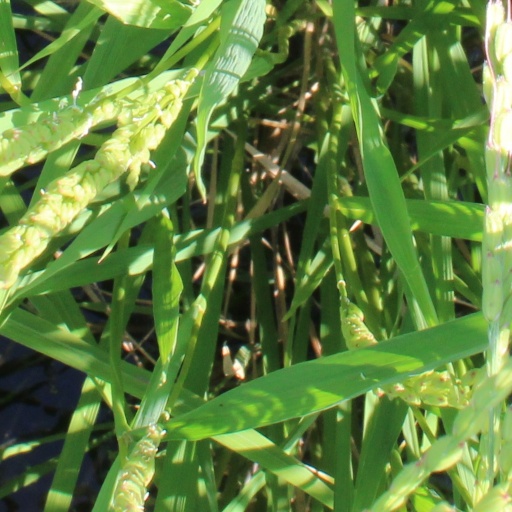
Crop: rice